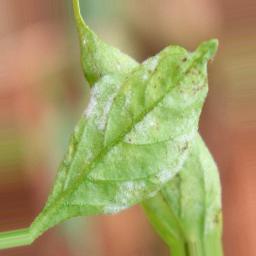
Label: powdery mildew